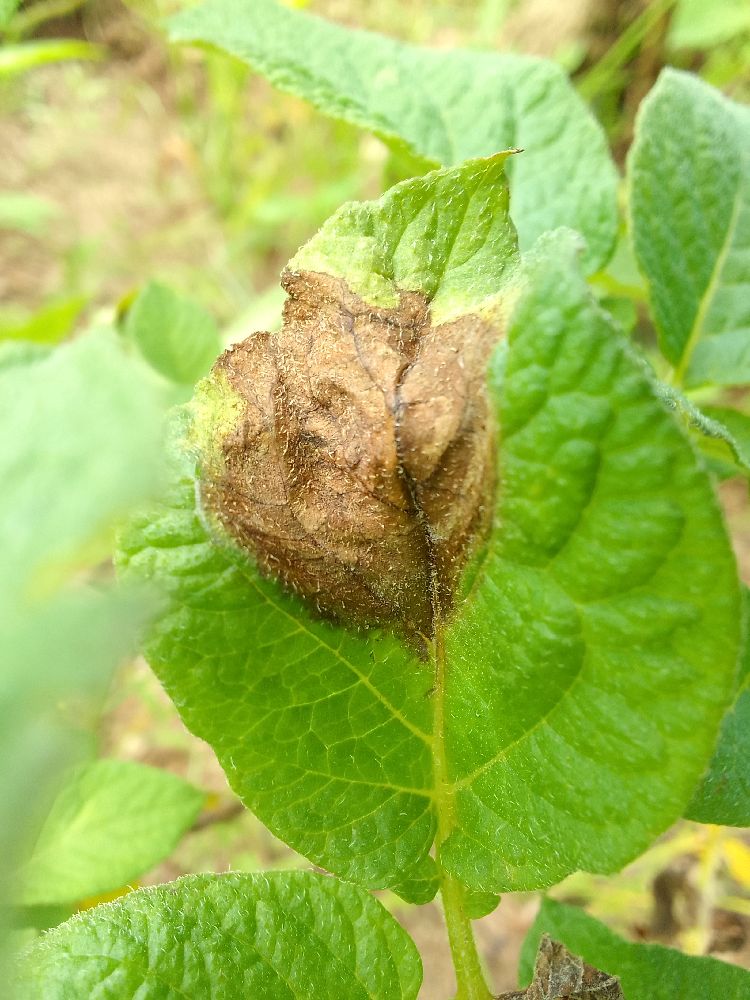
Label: Late blight